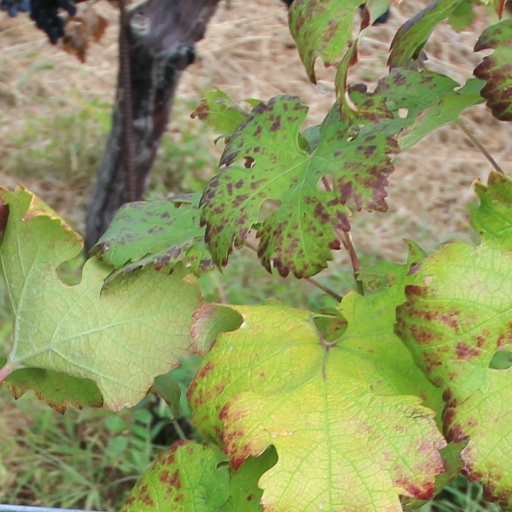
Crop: grape